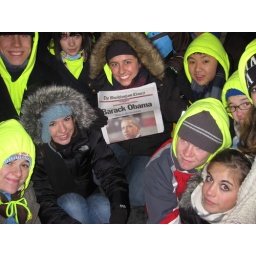
Waiting in line at 6 AM. Emilia is the one with the glasses and the blue hat